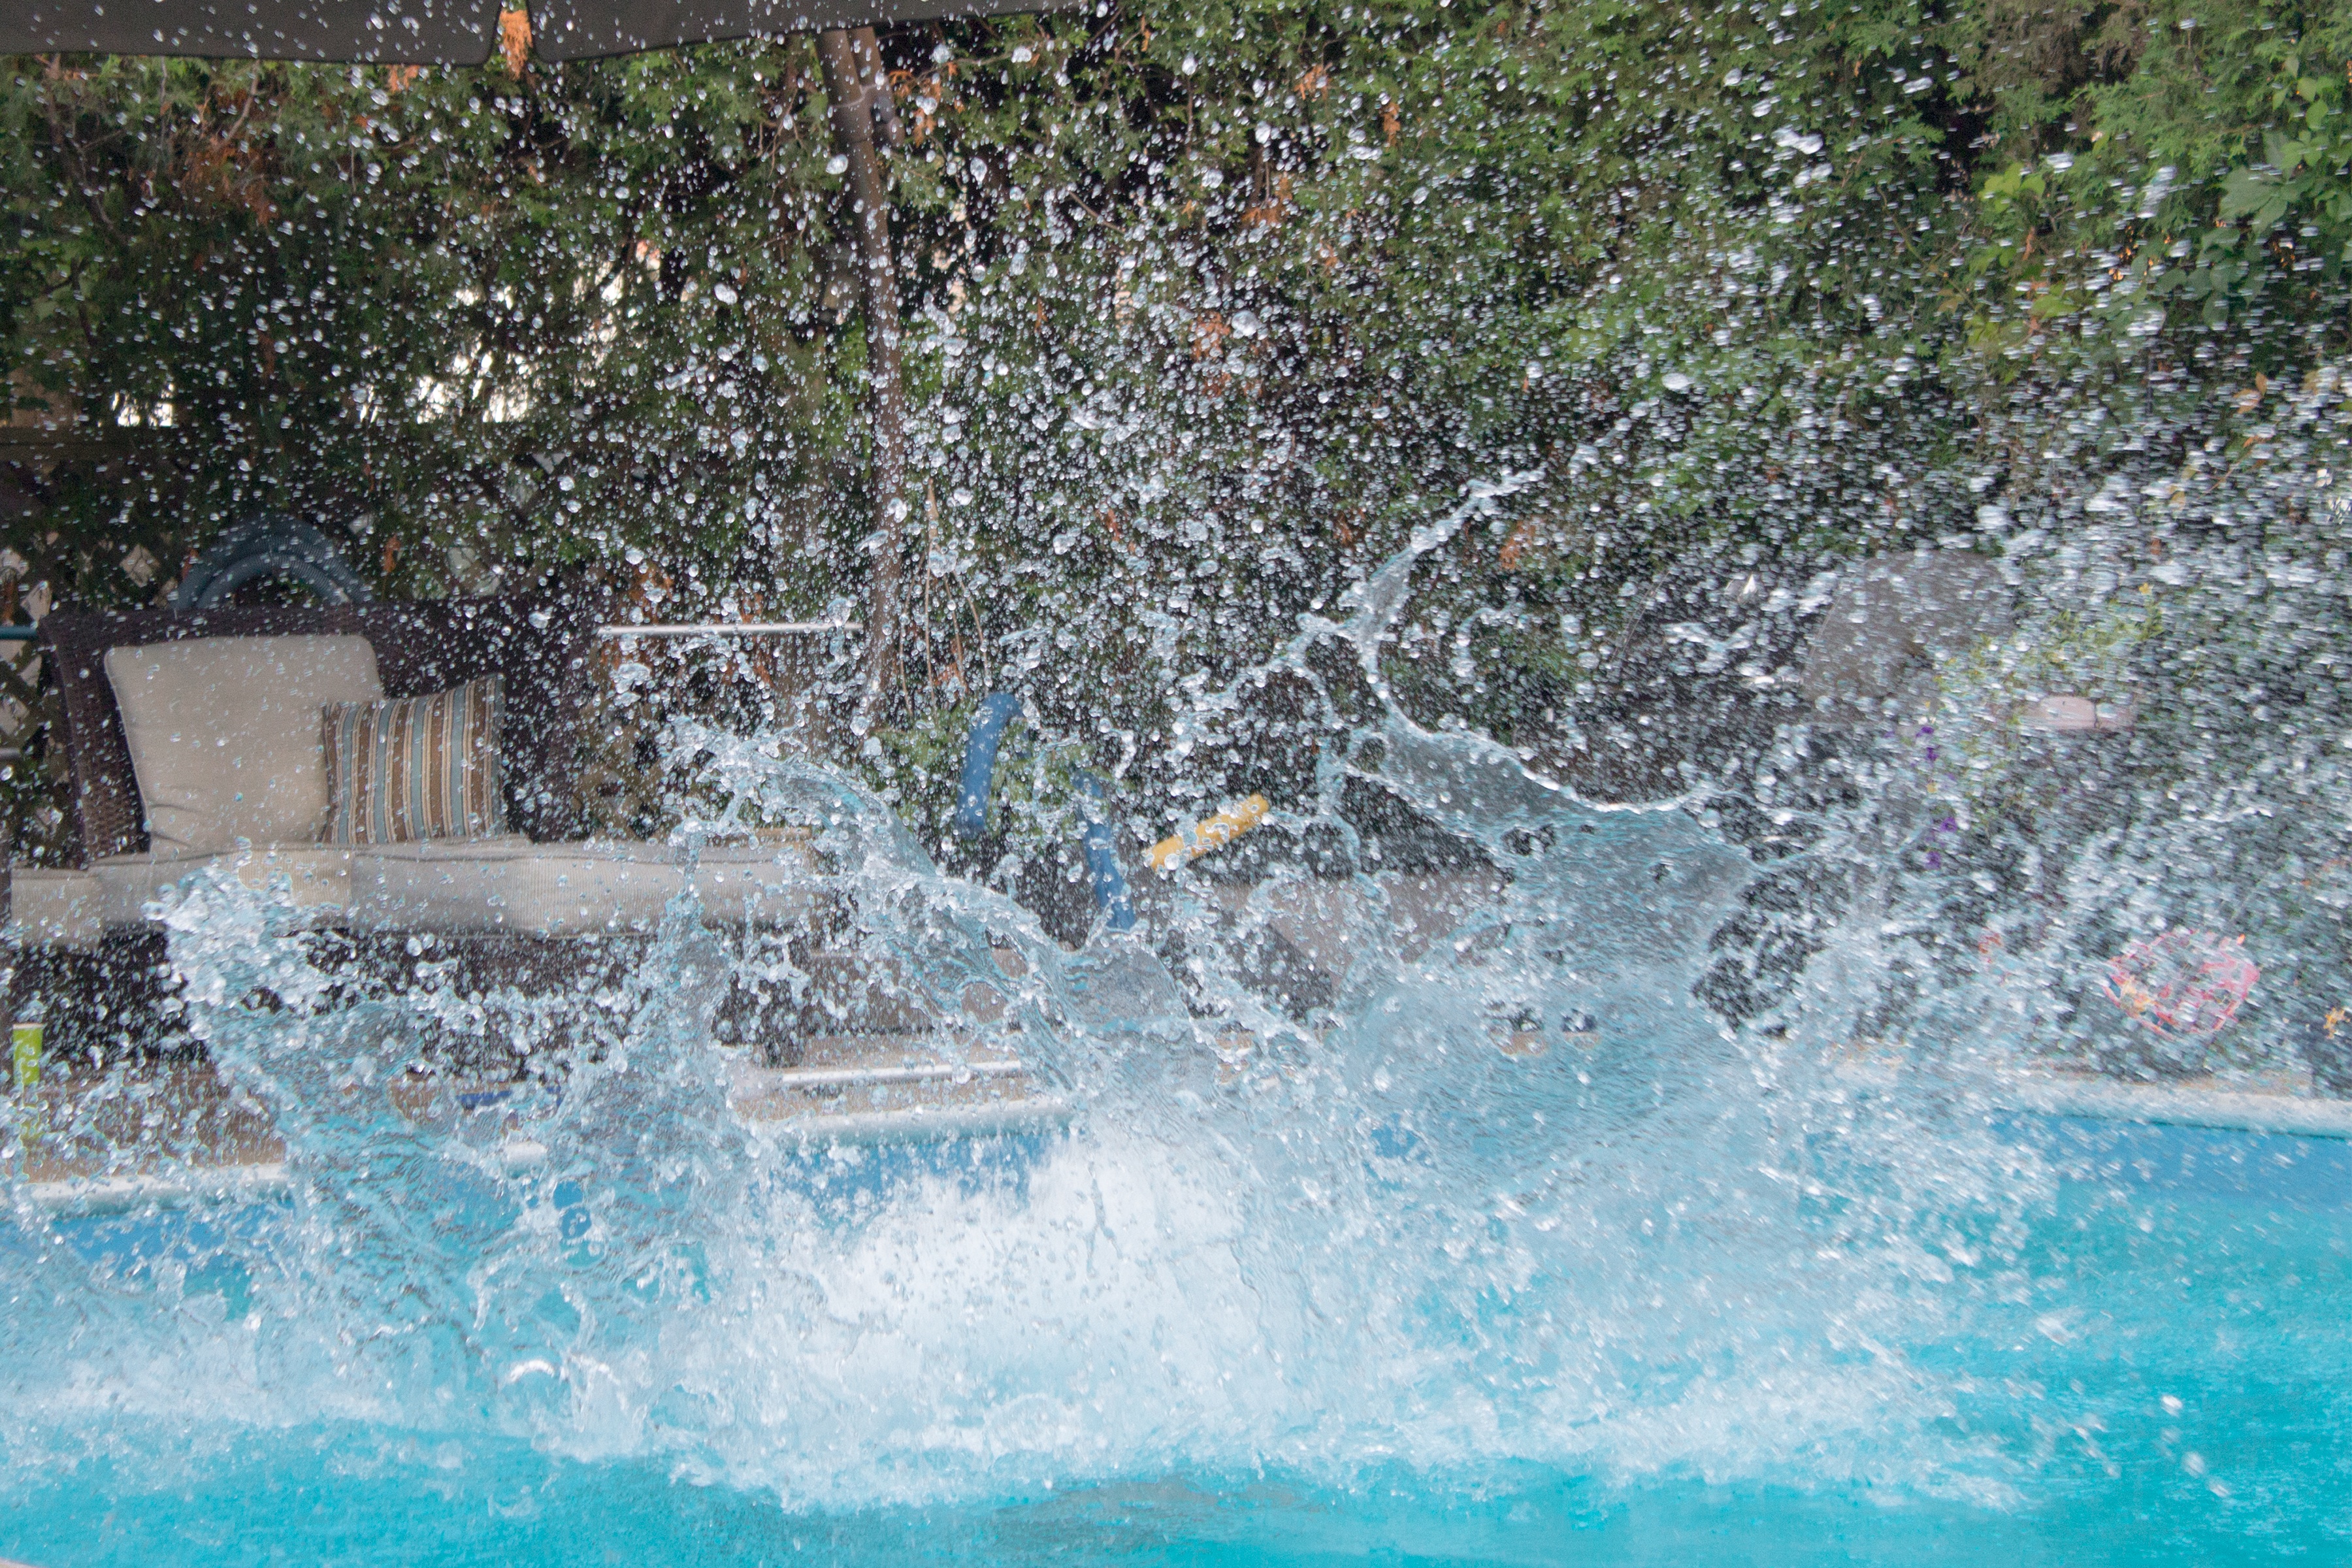
water, swimming pool, rapid, water feature